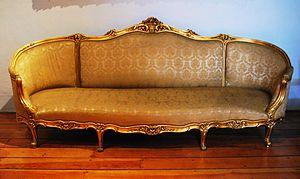
Un canapé, sofa, aussi appelé divan en Belgique et au Canada francophones, est un meuble confortable ayant plusieurs places et habituellement un dossier et un appuie-bras de chaque côté, se distinguant du divan sans dossier ni bras. Les canapés se trouvent généralement dans la salle de séjour. Ils peuvent être fabriqués avec différents textiles ou en cuir.